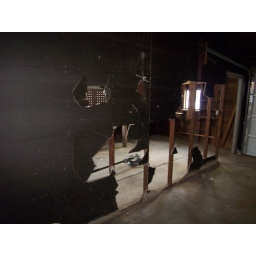
This was the garage when we bought the house. There was a partially destroyed wall in the middle and a one car garage door.